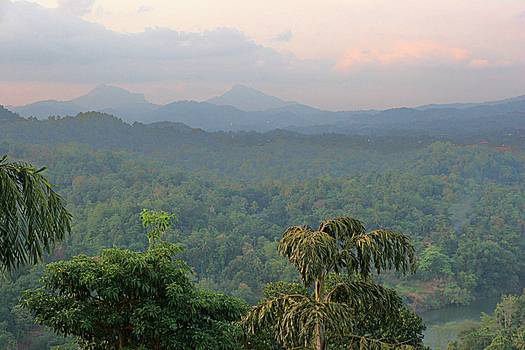
Label: No Watermark